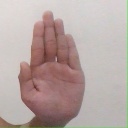
अक्षर: ध